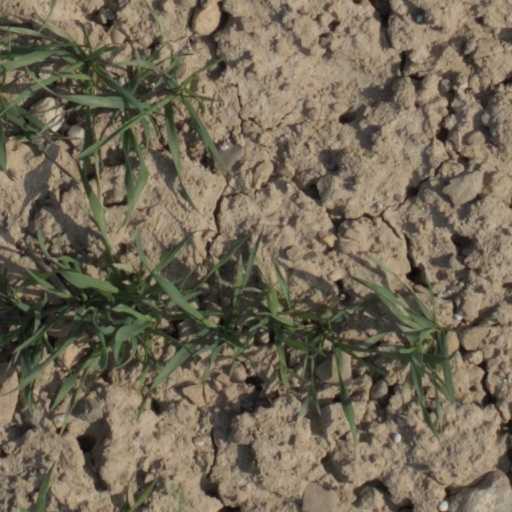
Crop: wheat